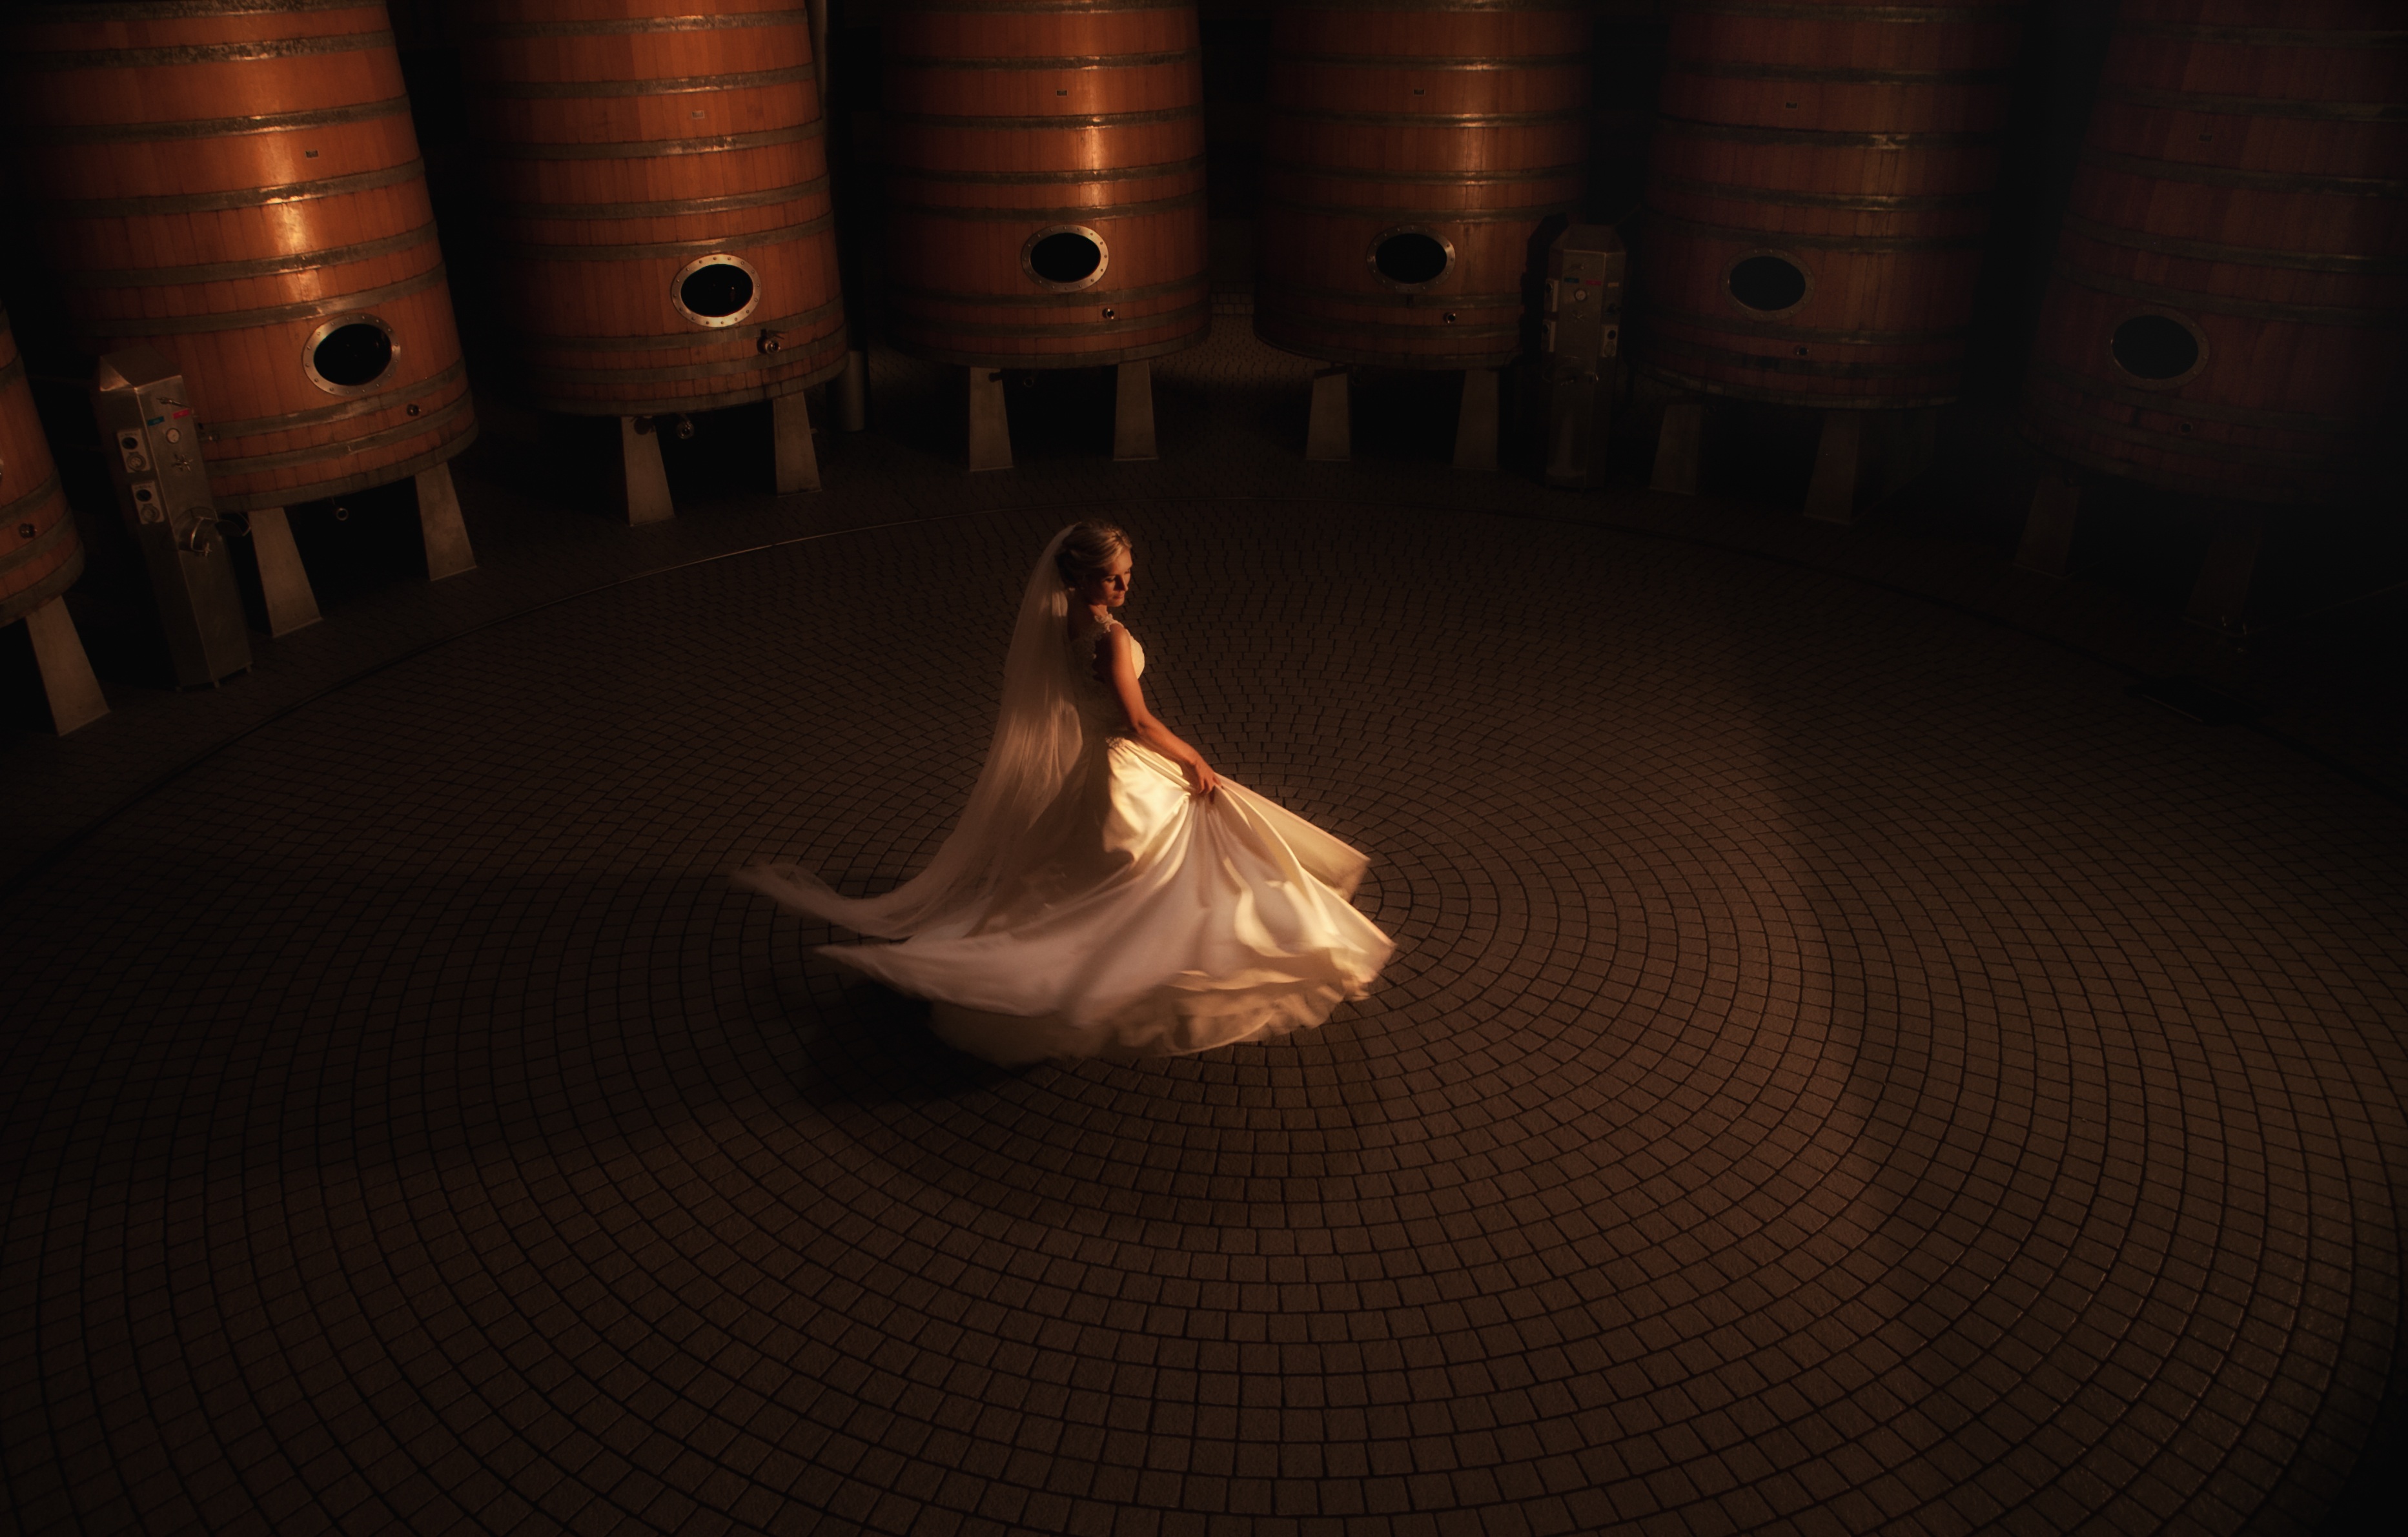
light, woman, female, love, dance, portrait, young, romance, romantic, darkness, lady, wedding, bride, married, smile, flowers, performance art, stage, wife, dress, happy, happiness, relationship, sexy, image, attractive, gown, entertainment, bridal, performing arts, wedding couple, human positions